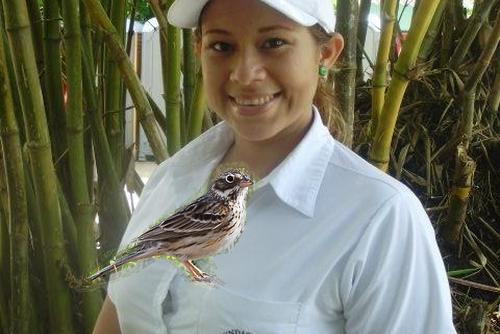
Bird species: Vesper_Sparrow
Bird type: landbird
Background: land